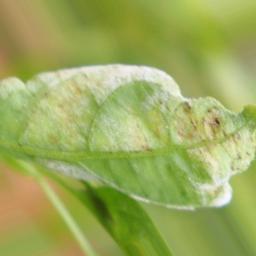
Label: powdery mildew